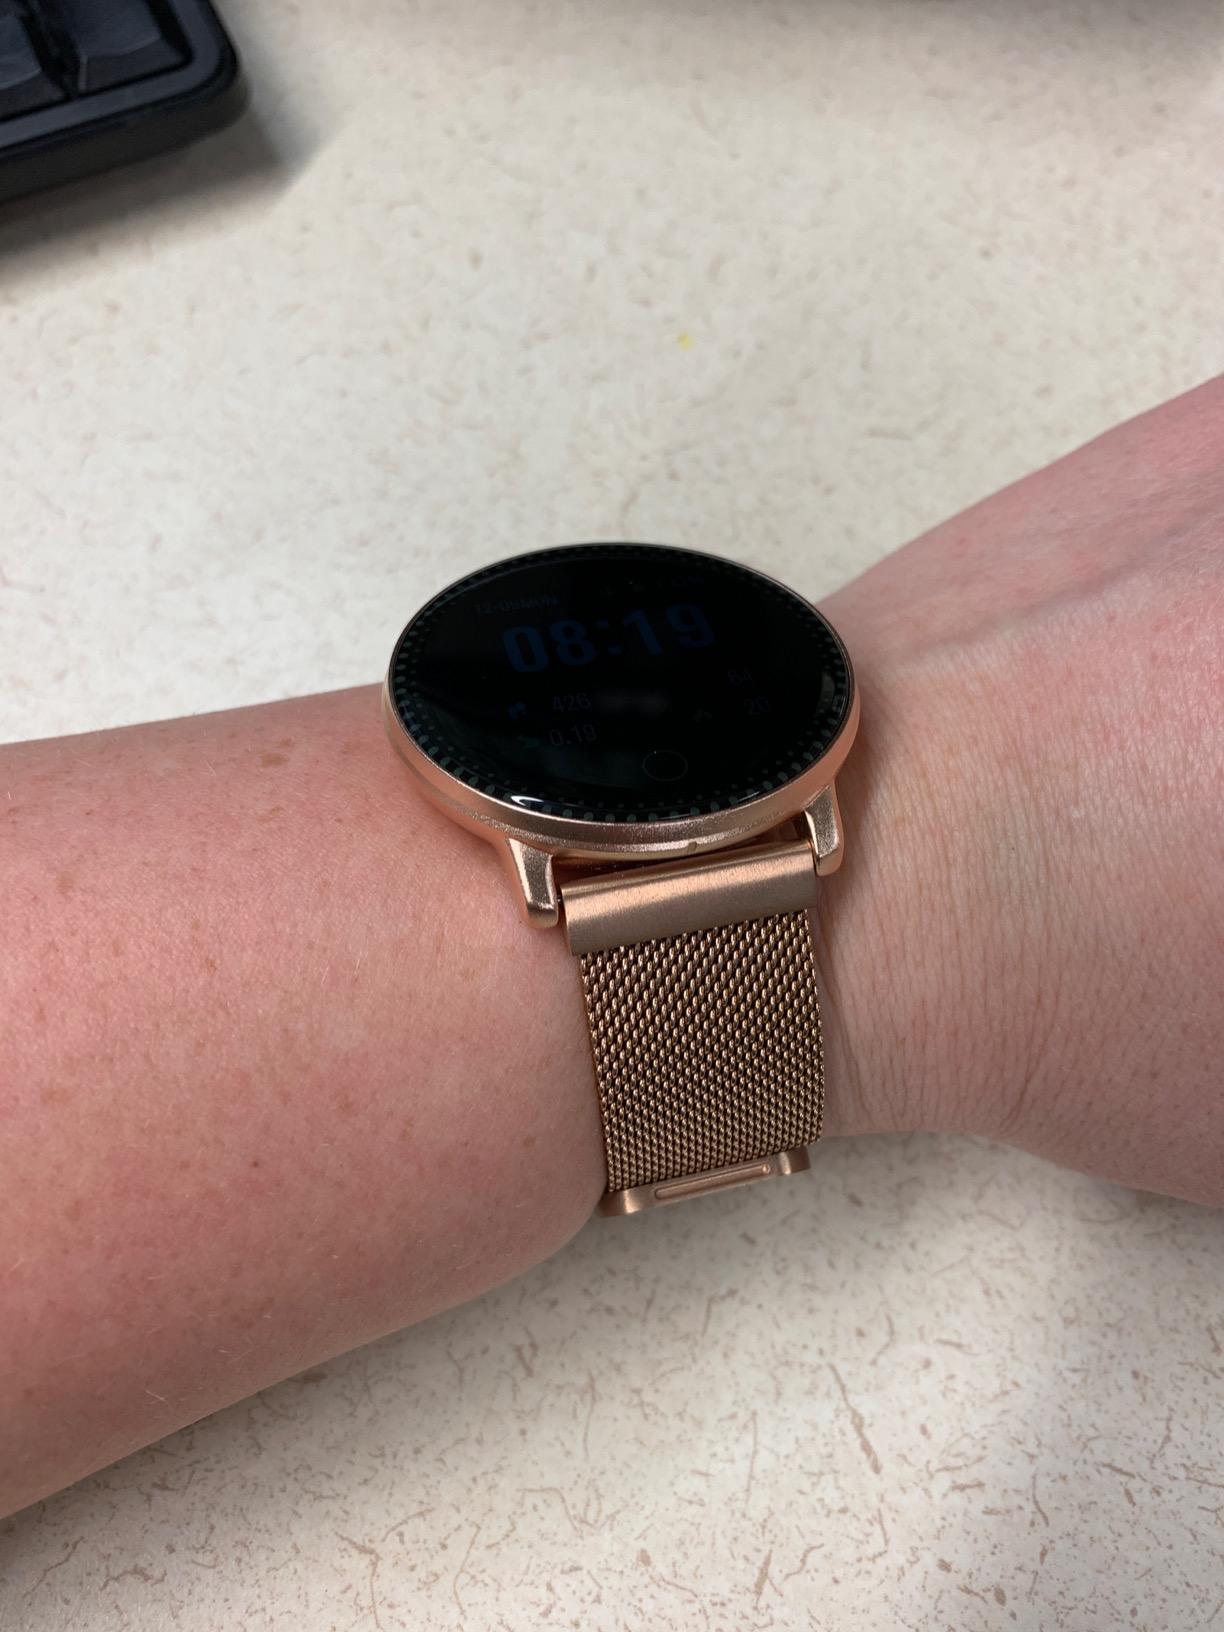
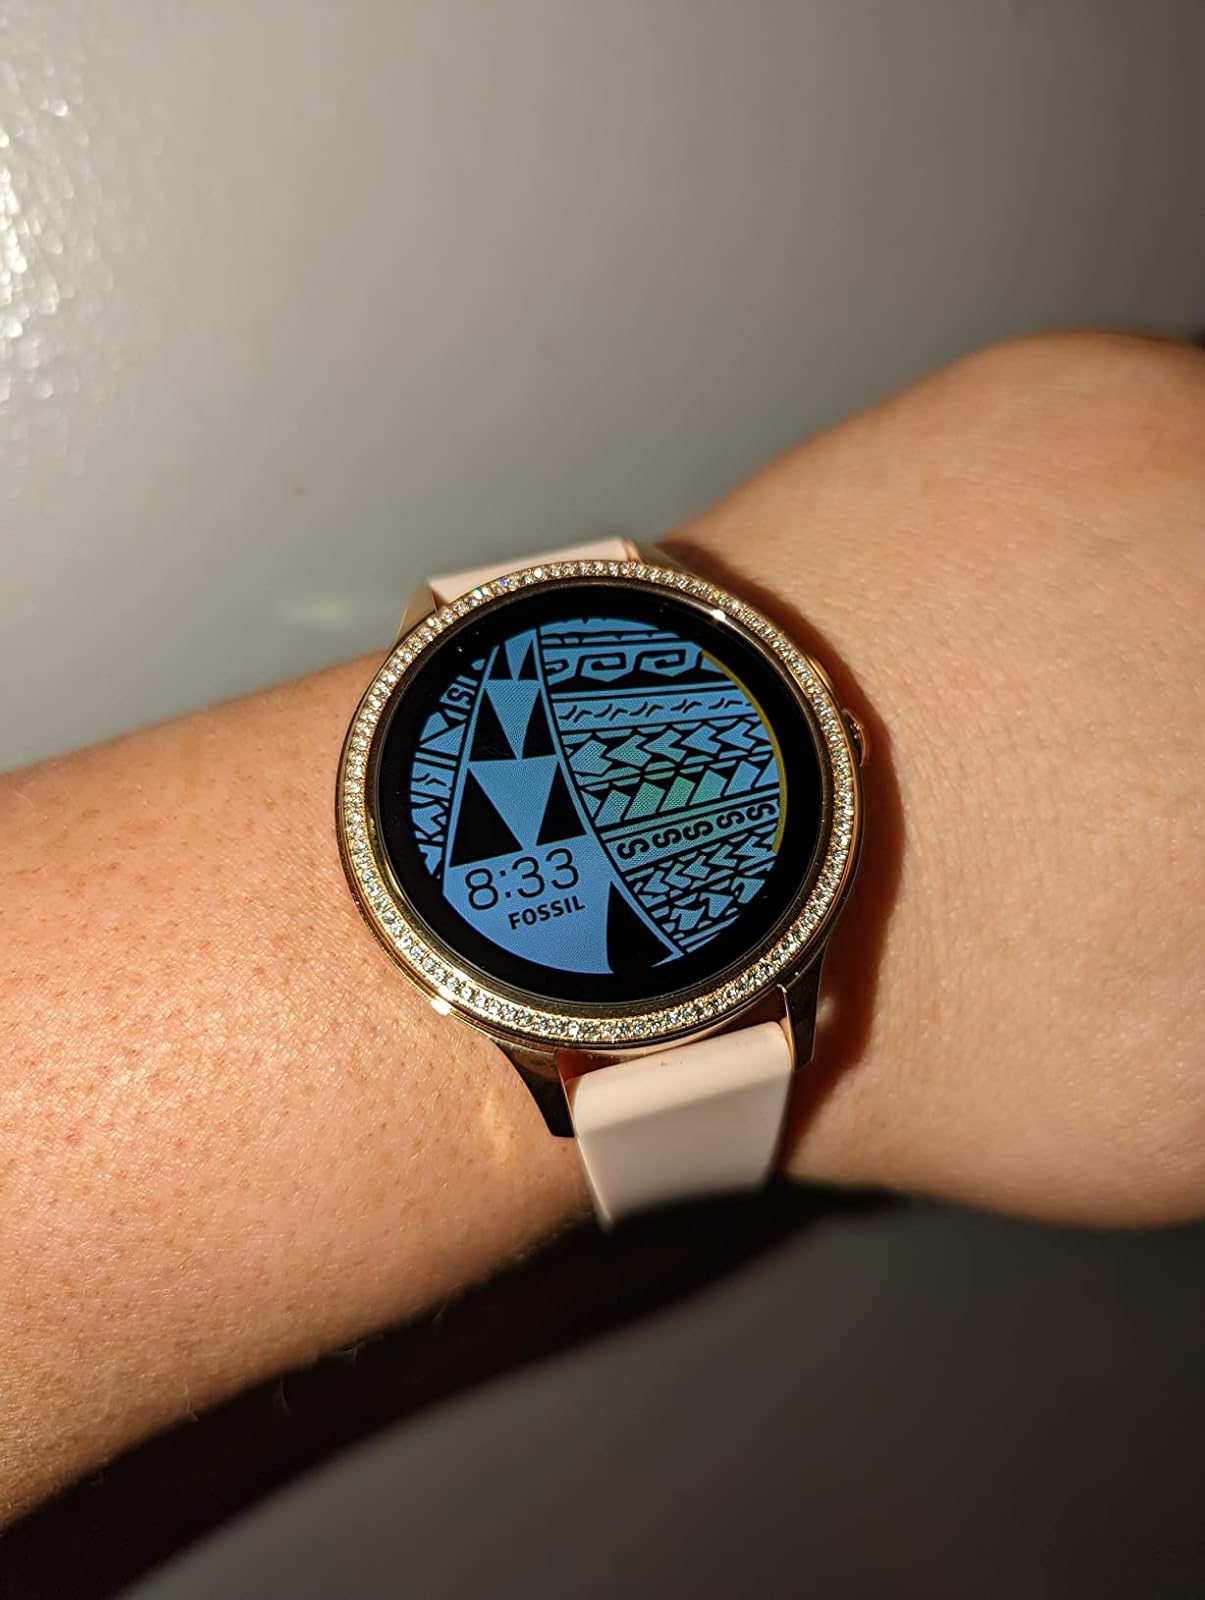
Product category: smartwatch
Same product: no